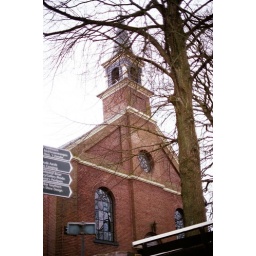
Giethoorn boat trip 4.8 x chilly sheep picnic in the car